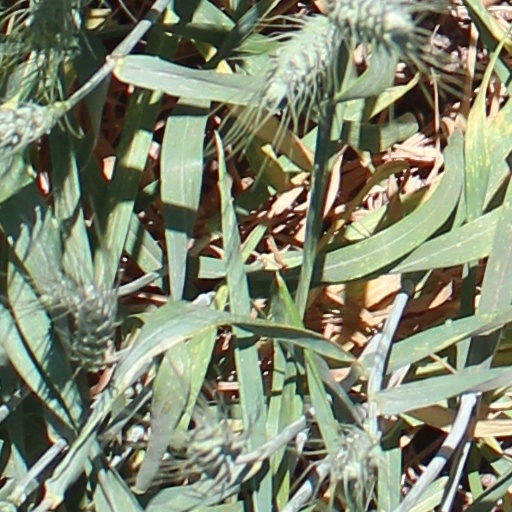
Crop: wheat